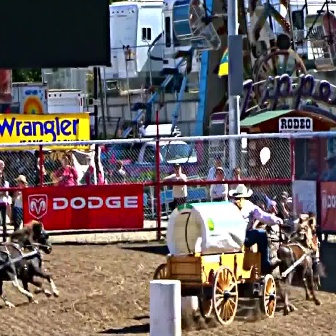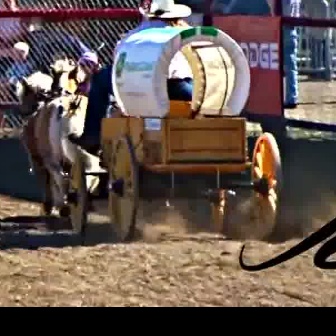
  Please identify the target specified by the bounding box [151,200,276,325] in the first image and locate it in the second image. Return the coordinates in [x_min,y_min,x_max,y_max] format.
Answer: [65,23,283,240]